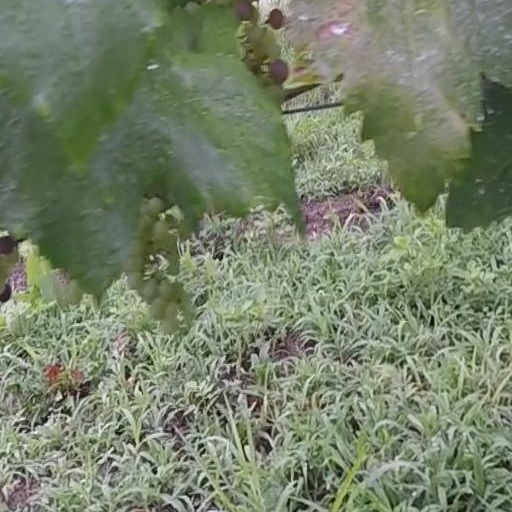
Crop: grape